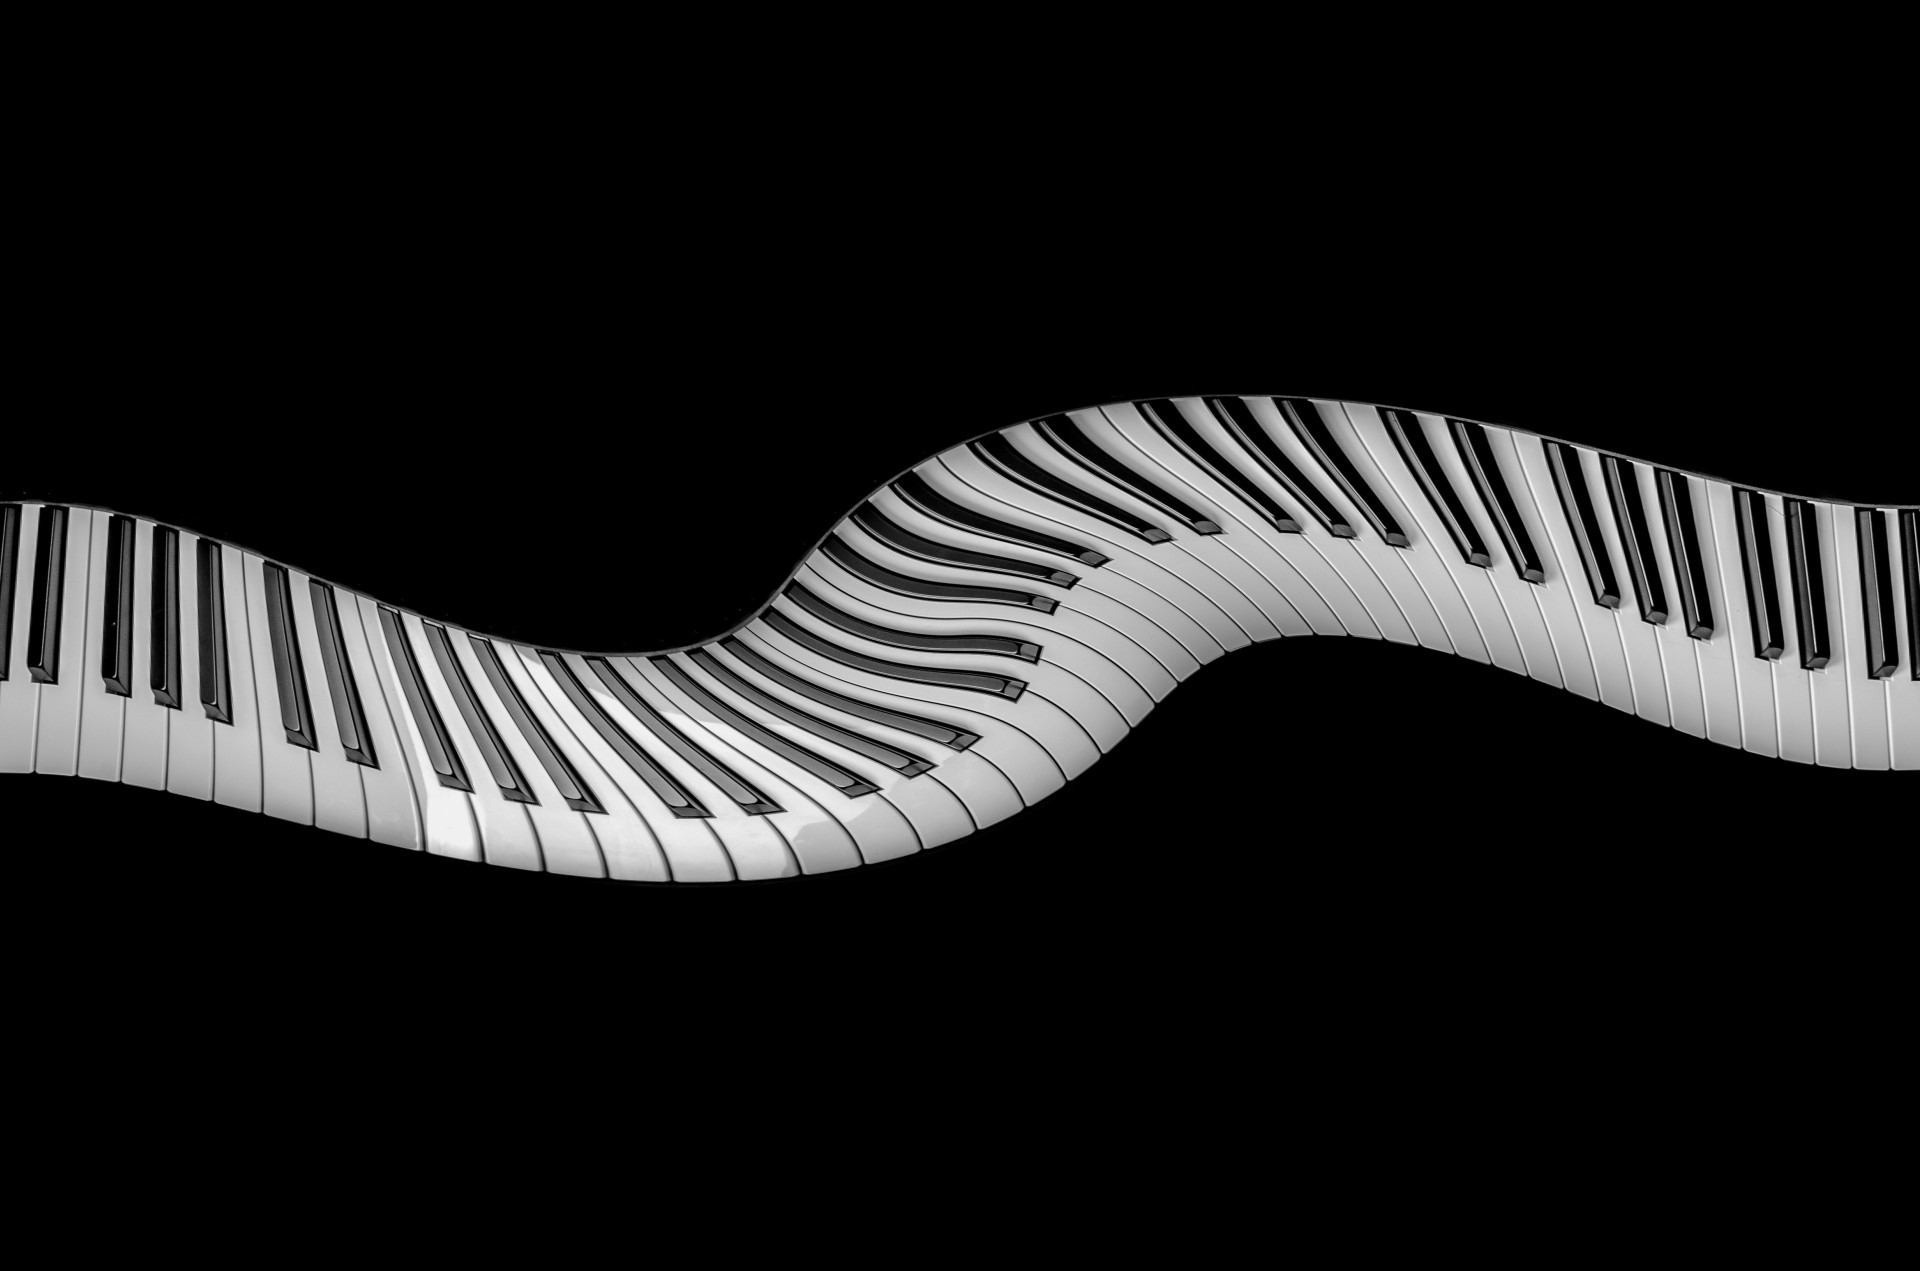
hand, music, wing, black and white, people, keyboard, guitar, spiral, dark, line, instrument, piano, artist, playing, musician, black, monochrome, arm, player, black white, perform, font, illustration, fingers, keys, snake, chord, pianist, melody, monochrome photography, plucked string instruments, man harmony